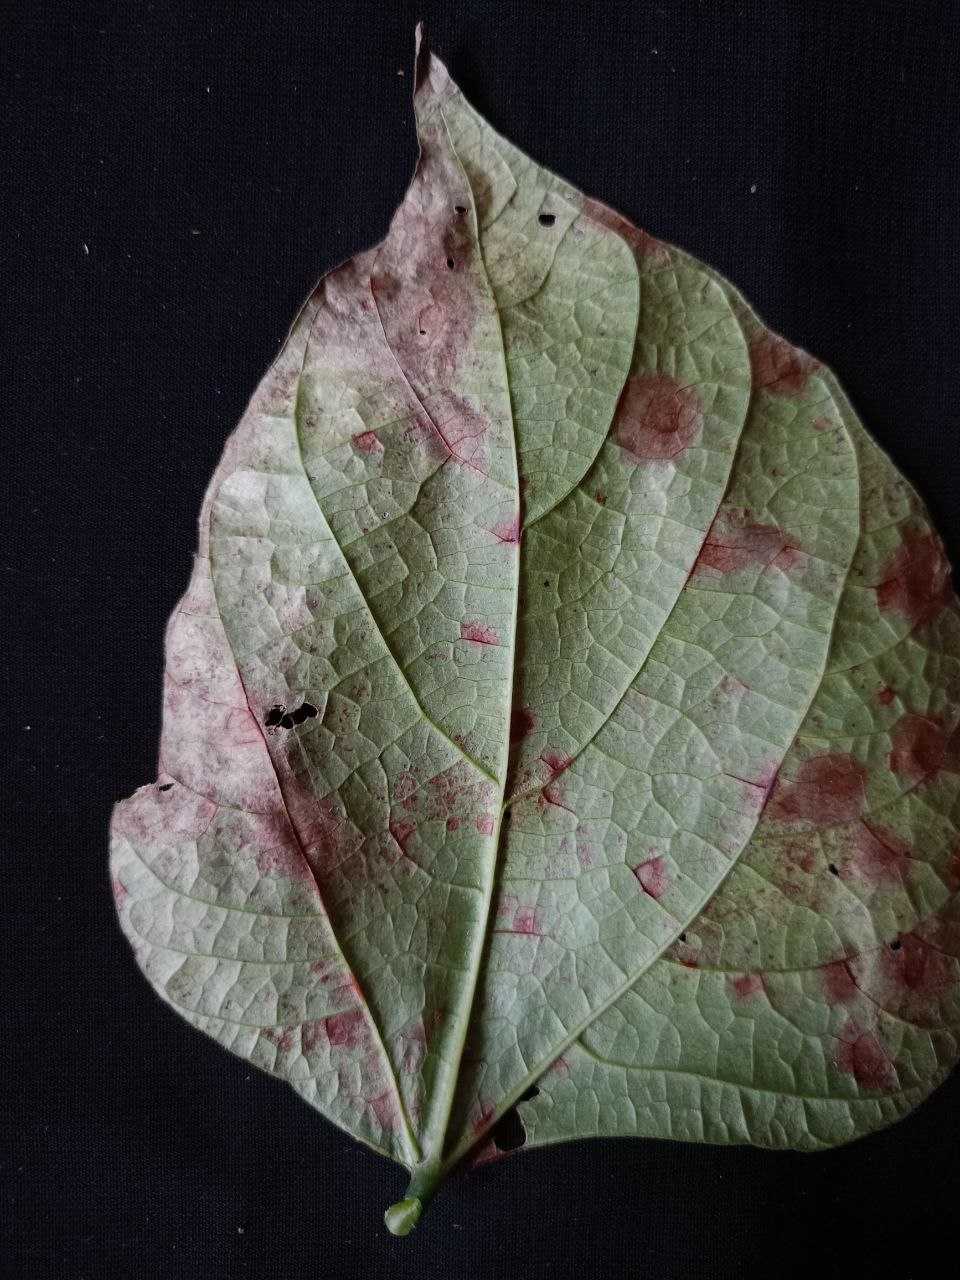
Crop: bean
Leaf condition: Blight